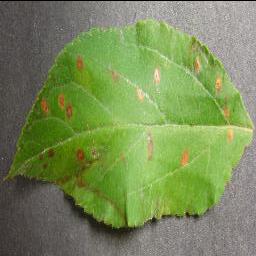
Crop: apple
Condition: cedar_rust